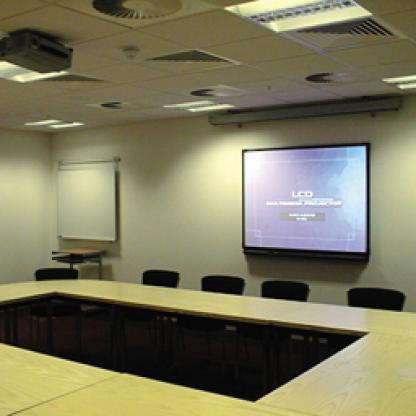
Scene: Indoor